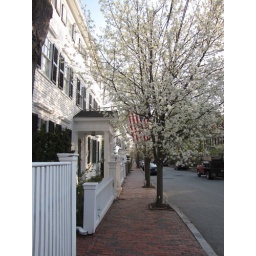
A fruit tree blooming on Fruit Street with a flag in the background in Newburyport in April.